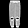
Label: Trouser